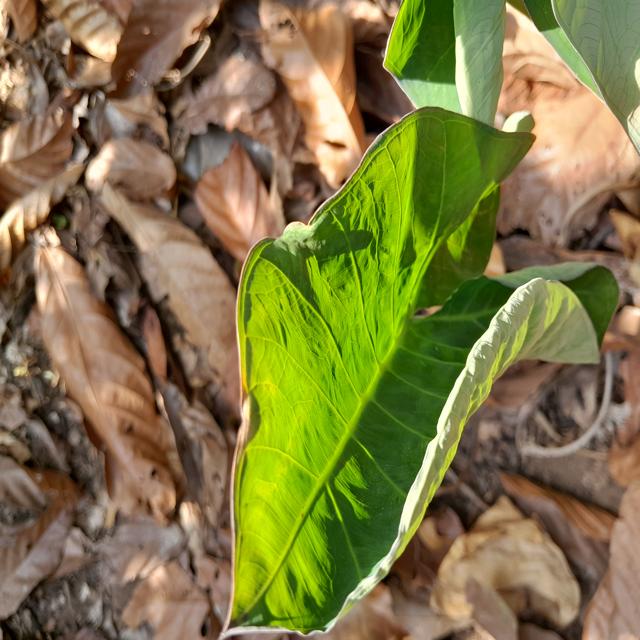
Label: Healthy